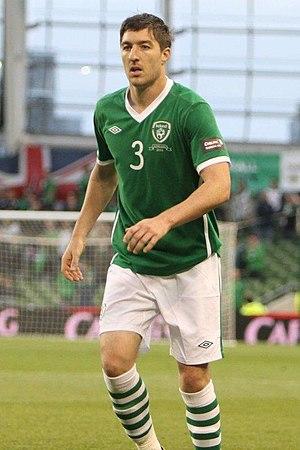
Stephen Ward, né le 20 août 1985 à Dublin en Irlande, est un footballeur international irlandais qui évolue au poste de défenseur à Ipswich Town.